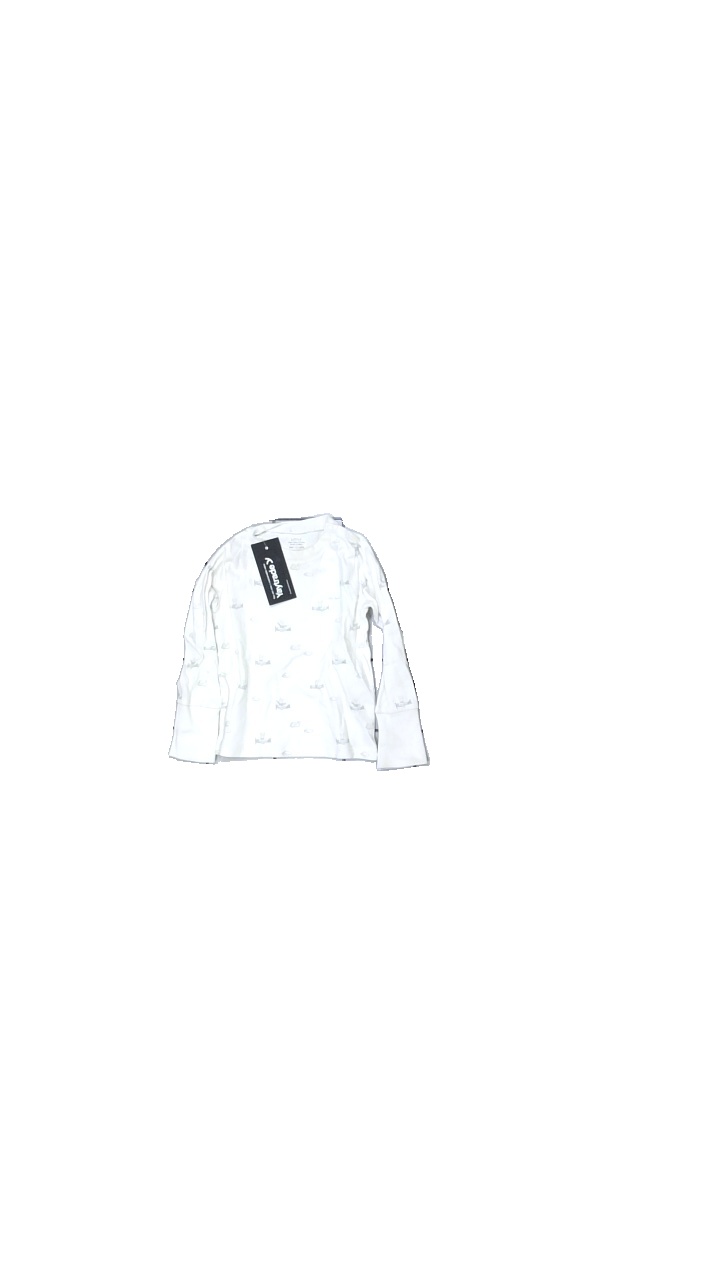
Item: Sweater (Ladies)
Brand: Livly
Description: White sweater from Livly
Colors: White, Blue
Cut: Regular, C-collar
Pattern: Other
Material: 100% cotton
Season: All
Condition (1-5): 3
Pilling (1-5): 4
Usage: Reuse
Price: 50-100